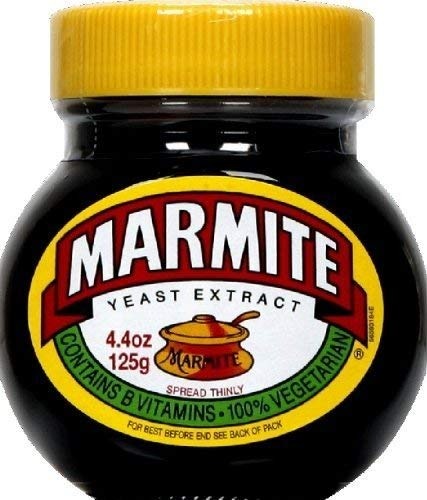
Item Name: Marmite 125g. Pack of 3 - SET OF 4
Value: 12.0
Unit: Count

Price: 10.09